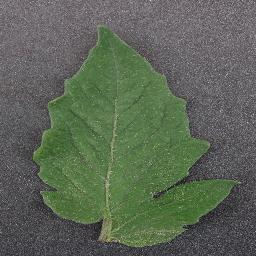
Label: Tomato___healthy